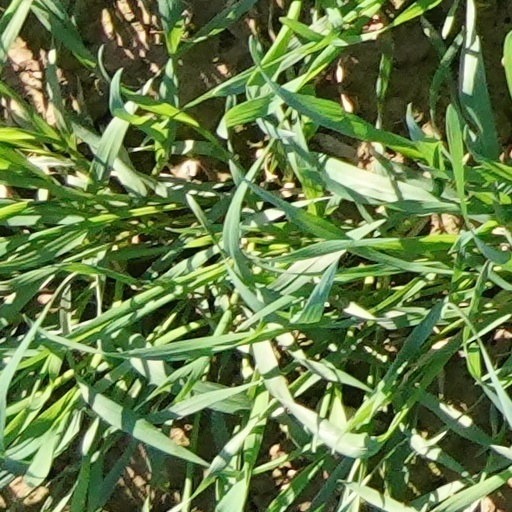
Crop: wheat